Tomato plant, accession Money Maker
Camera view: tilt-top (135 deg); turntable rotation: 150 degrees
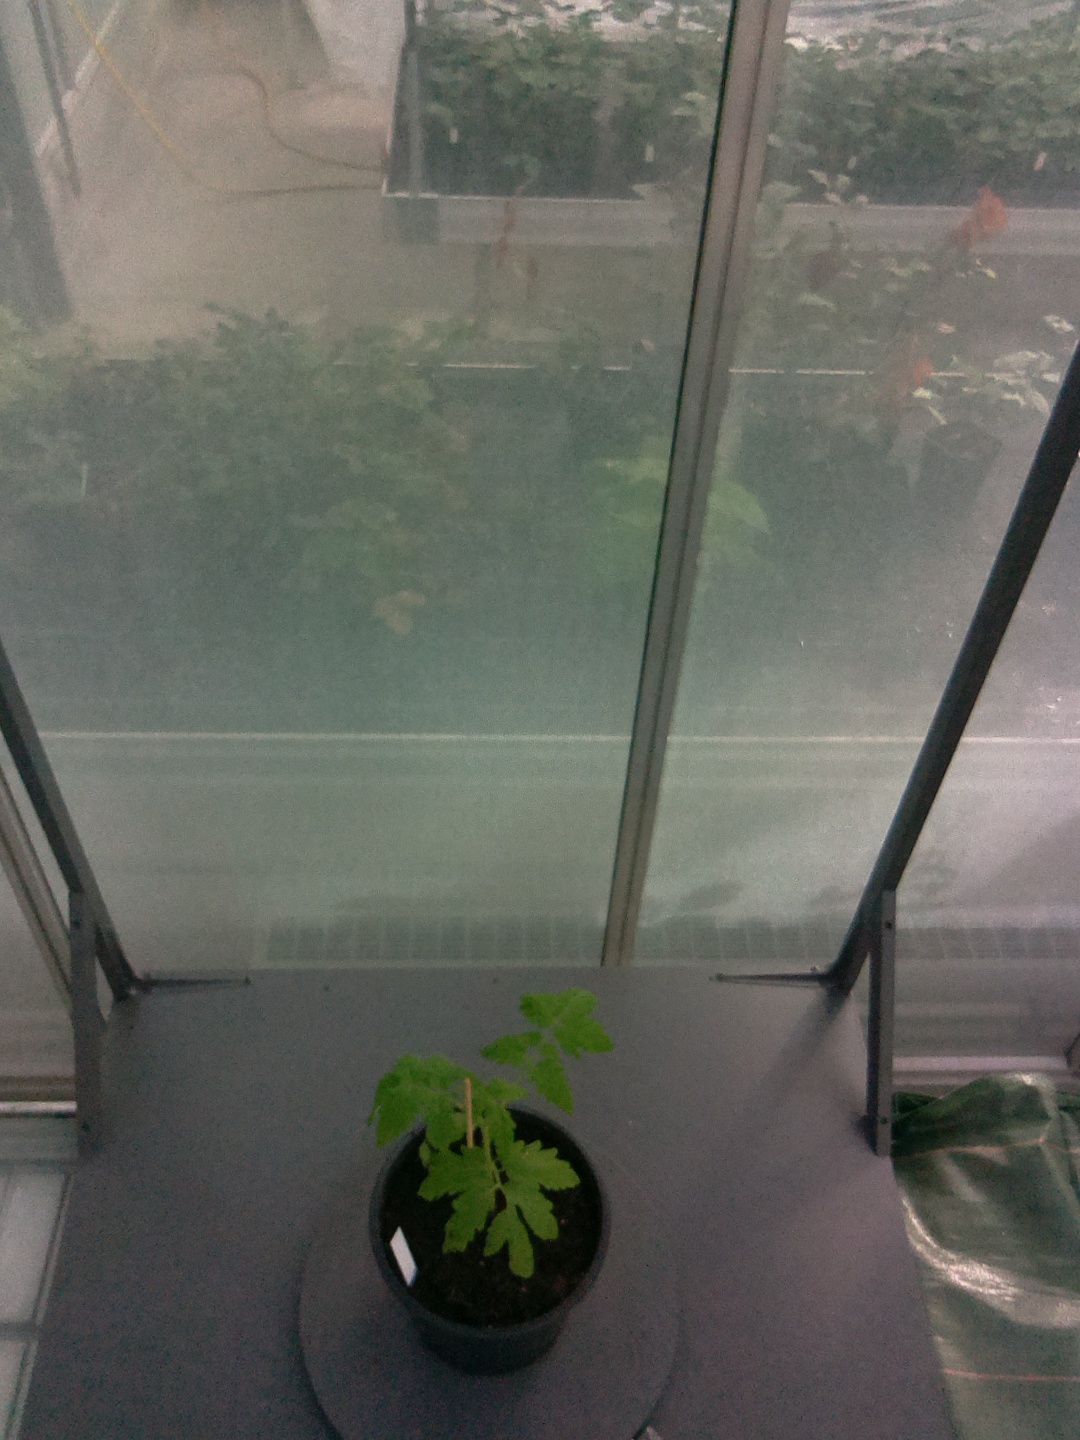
BBCH growth stage 13: 6 of true leaves visible